Heintje Simons

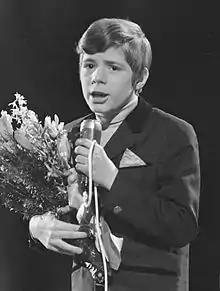
Heintje in 1970

Hendrik Nikolaas Theodoor "Heintje" Simons (born 12 August 1955) in Heerlen, later known as Hein Simons, is a Dutch schlager singer and actor.